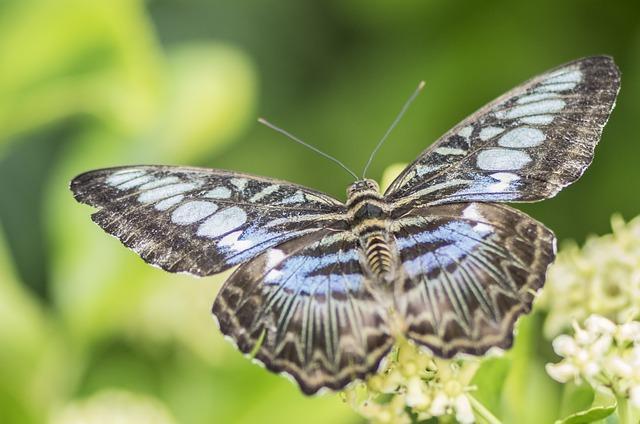
butterfly